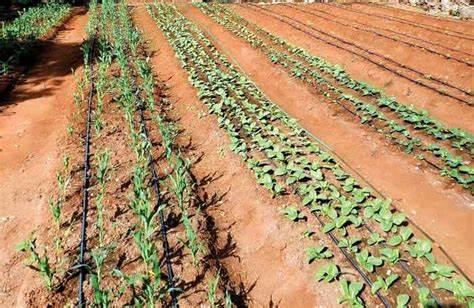
Mazao yenye rangi ya kijani kibichi aina ya mbogamboga ikiwa inakua vizuri kwenye shamba kukiwa na mipira membamba meusi ambayo husaidia katika umwagiliaji wa matonematone. Huu huashiria matumizi bora ya mbegu bora za kilimo ambayo huzalisha mazao bora.